Violette Szabo

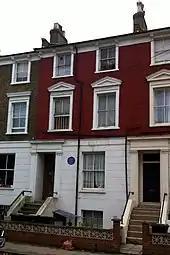
There is a blue plaque on the wall of the house where Violette Szabo grew up in Burnley Road, Stockwell.

The Violette Szabo GC Museum is housed in the cottage in Wormelow Tump, Herefordshire, that Violette's English cousins formerly owned, and that Violette would visit before the war to enjoy walks in the surrounding hills. She also stayed at the farm while she was recuperating from her ankle injury and between her two missions to France. Tania Szabo attended the museum's opening in 2000, as did Virginia McKenna, Leo Marks and members of SOE.